Kasta sari

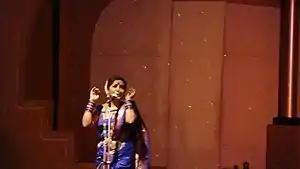
Lavani performance by Surekha Punekar in a nine-yard kasta sari.

The traditional 'nauvari' retains its charm even in the modern age. Also known as 'Lugada', this sari is now regularly worn mostly by elderly Maharashtrian women. However, in contemporary fashion, the trend of wearing nine-yard Kasta sari is picking up fast among the younger lot that wants to keep the age-old Marathi tradition alive. It requires perfect technique, practice and perfection to wear a nine-yard sari. Mostly worn in dance competitions ("lavani") and Maharashtrian folk dance, the Kasta sari has surely made a great come back in the fashion industry. Prashant Shalgar, a nine-yard Kasta sari seller, said, ""It has always been in demand. Though earlier only elder generation women would pick them up, now many young girls choose them for their elegant looks. "Prashant Kolhe, a management executive, said, ""My grandmother used to wear a nine-yard sari. It would look great on her. She used to carry it very well. I guess Indian saris are the best fashion wear available on the globe. You cannot look graceful, trendy and comfortable in any other dress."" Women dabbawalas in Mumbai are dressed in nauvari saris.